Ettore Tolomei

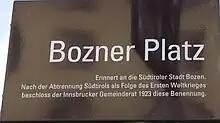
Street sign in Innsbruck, North Tyrol, commemorating the city of Bozen, set up in 1923 in response to the prohibition of the original southern Tyrolean place names.

Shortly after Italian troops had occupied the southern part of Tyrol in the wake of the Austrian-Italian Armistice of Villa Giusti in November 1918 (which was confirmed by the Treaty of St. Germain in 1919), Tolomei was appointed to a cultural office in the main city of the area, Bozen (Bolzano).